Theater drapes and stage curtains

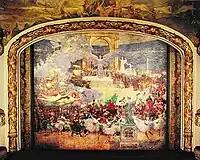
Theatro Municipal do Rio de Janeiro, painting by Eliseu Visconti (1908).

Theater drapes and stage curtains are large pieces of cloth that are designed to mask backstage areas of a theater from spectators. They are designed for a variety of specific purposes, moving in different ways (if at all) and constructed from various fabrics. Many are made from black or other darkly colored, light-absorbing material (In North America, for example, heavyweight velour is the current industry standard). Theater drapes represent a portion of any production's "soft goods", a category comprising any non-wardrobe, cloth-based element of the stage or scenery. Theater curtains are often pocketed at the bottom to hold weighty chain or to accept pipes to remove their fullness and stretch them tight.